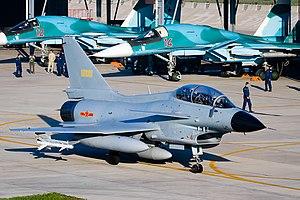
Le J-10 est un avion multirôle tout-temps de quatrième génération construit par la firme Chengdu Aircraft Corporation établie à Chengdu, en Chine pour la force aérienne chinoise. Il est connu en Occident sous le nom « Vigorous Dragon ». Il est entré en service en 2003 dans la force aérienne chinoise et existe en plusieurs variantes.